Question: Please indicate a possible affordance area of the bench that can be used for sitting on
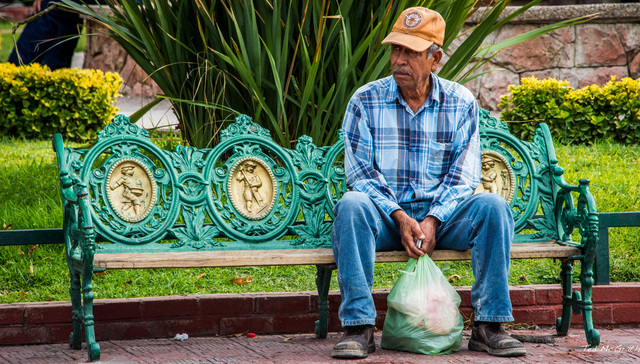
Answer: [83.5, 229.5, 589.5, 271.5]